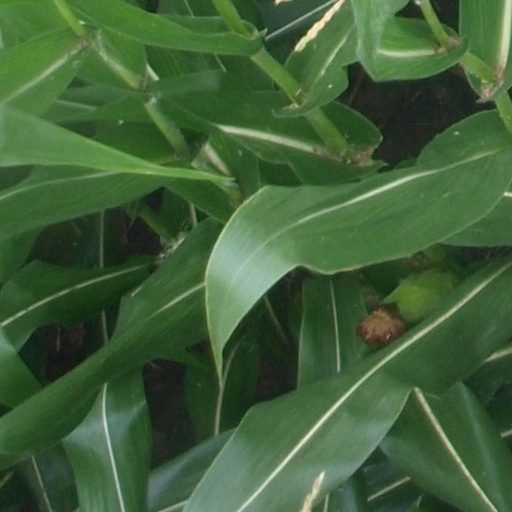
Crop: maize; corn